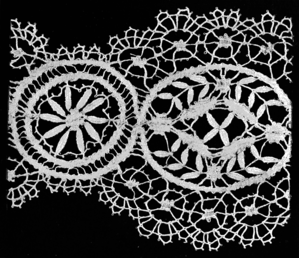
La dentelle du Puy est une dentelle originaire de la ville du Puy-en-Velay. Elle est répertoriée dans l'Inventaire du patrimoine culturel immatériel français.